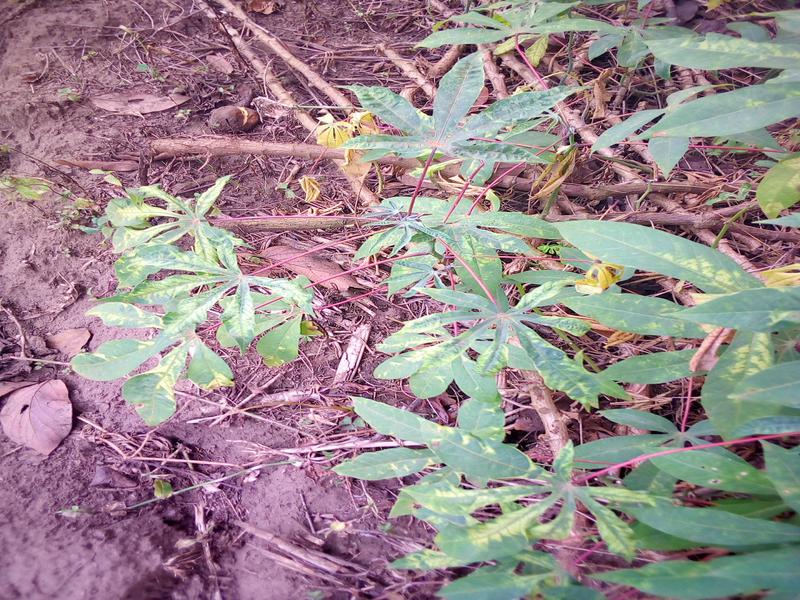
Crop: cassava
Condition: mosaic_disease